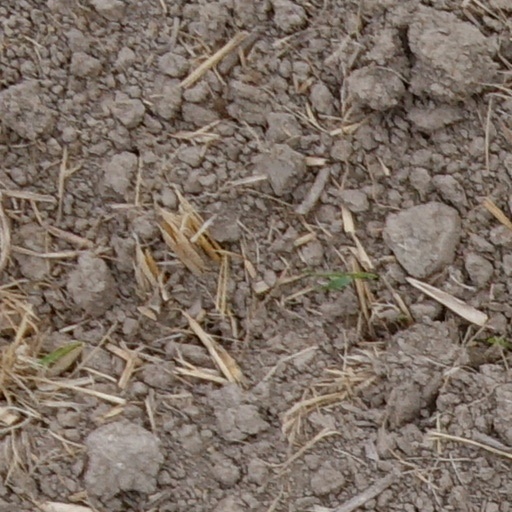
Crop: wheat